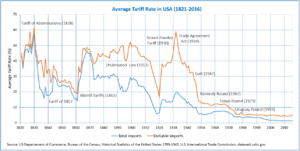
Average Tariff Rate in USA (1821-2016)